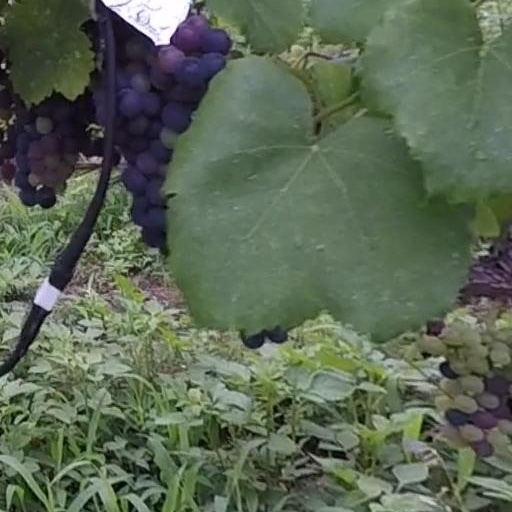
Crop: grape